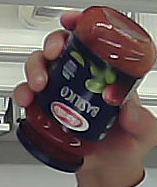
Product: barilla_pomodoro